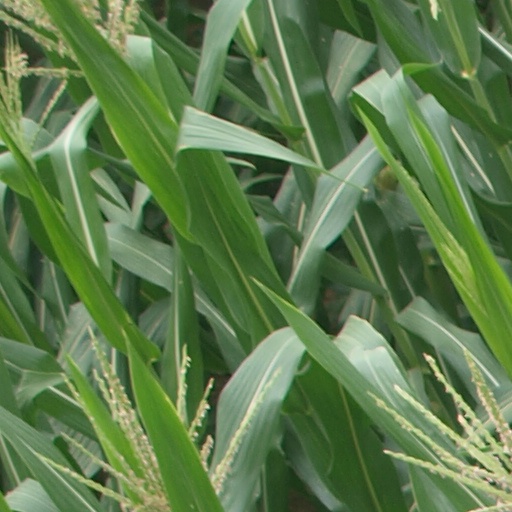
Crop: maize; corn